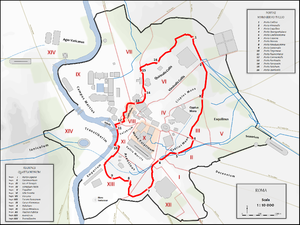
L'enceinte servienne sur le plan de la Rome antique
La Porte Viminale est une des portes du mur servien, placée entre la Porte Colline et la Porte Esquiline.
La Porte Querquétulane est une des portes du mur servien, située entre la Porte Esquiline et la Porte Caelimontane.
La Porte Esquiline est une des portes du mur servien, placée entre la Porte Viminale et la Porte Querquétulane.
La Porte Carmentale est une des portes du mur servien, située entre la Porte Flumentana et la Porte Fontinale.